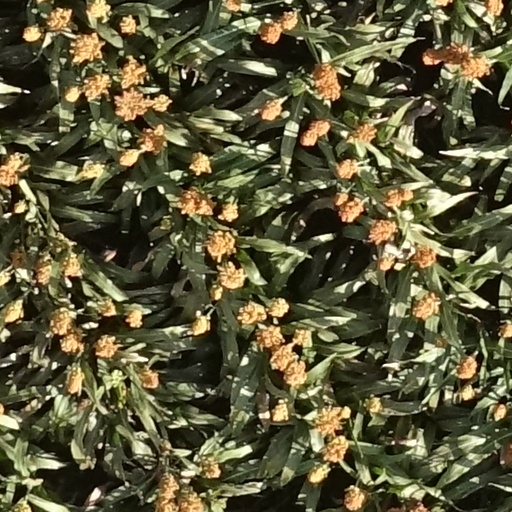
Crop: sorghum